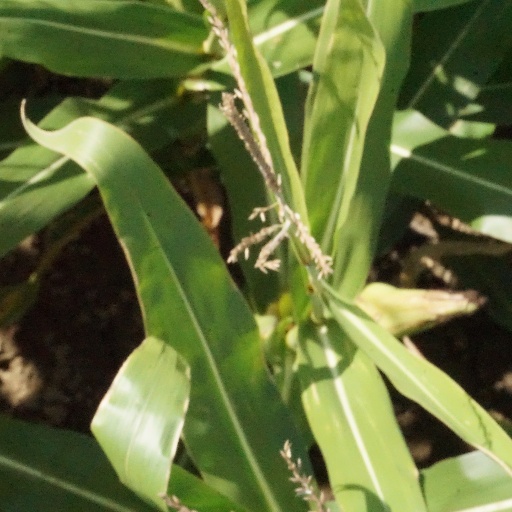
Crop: maize; corn